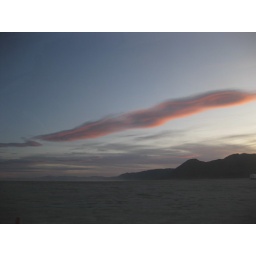
cloud slithering over mountain